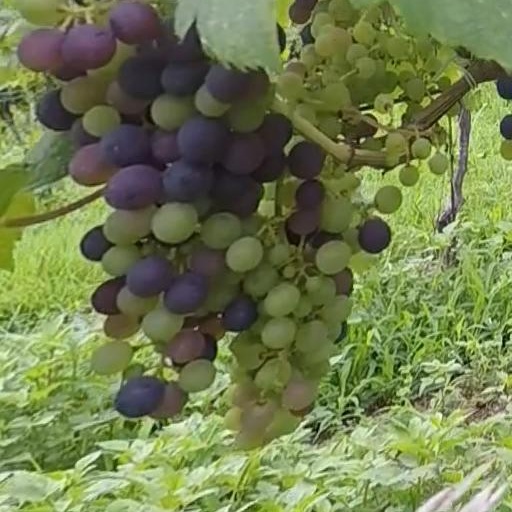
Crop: grape